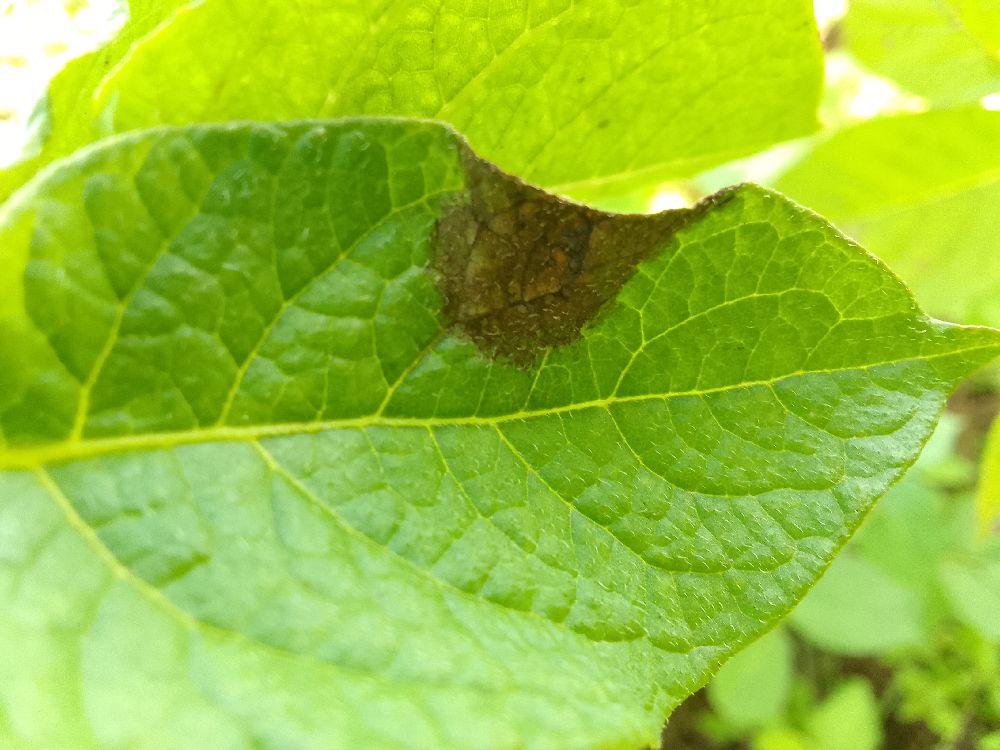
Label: Late blight